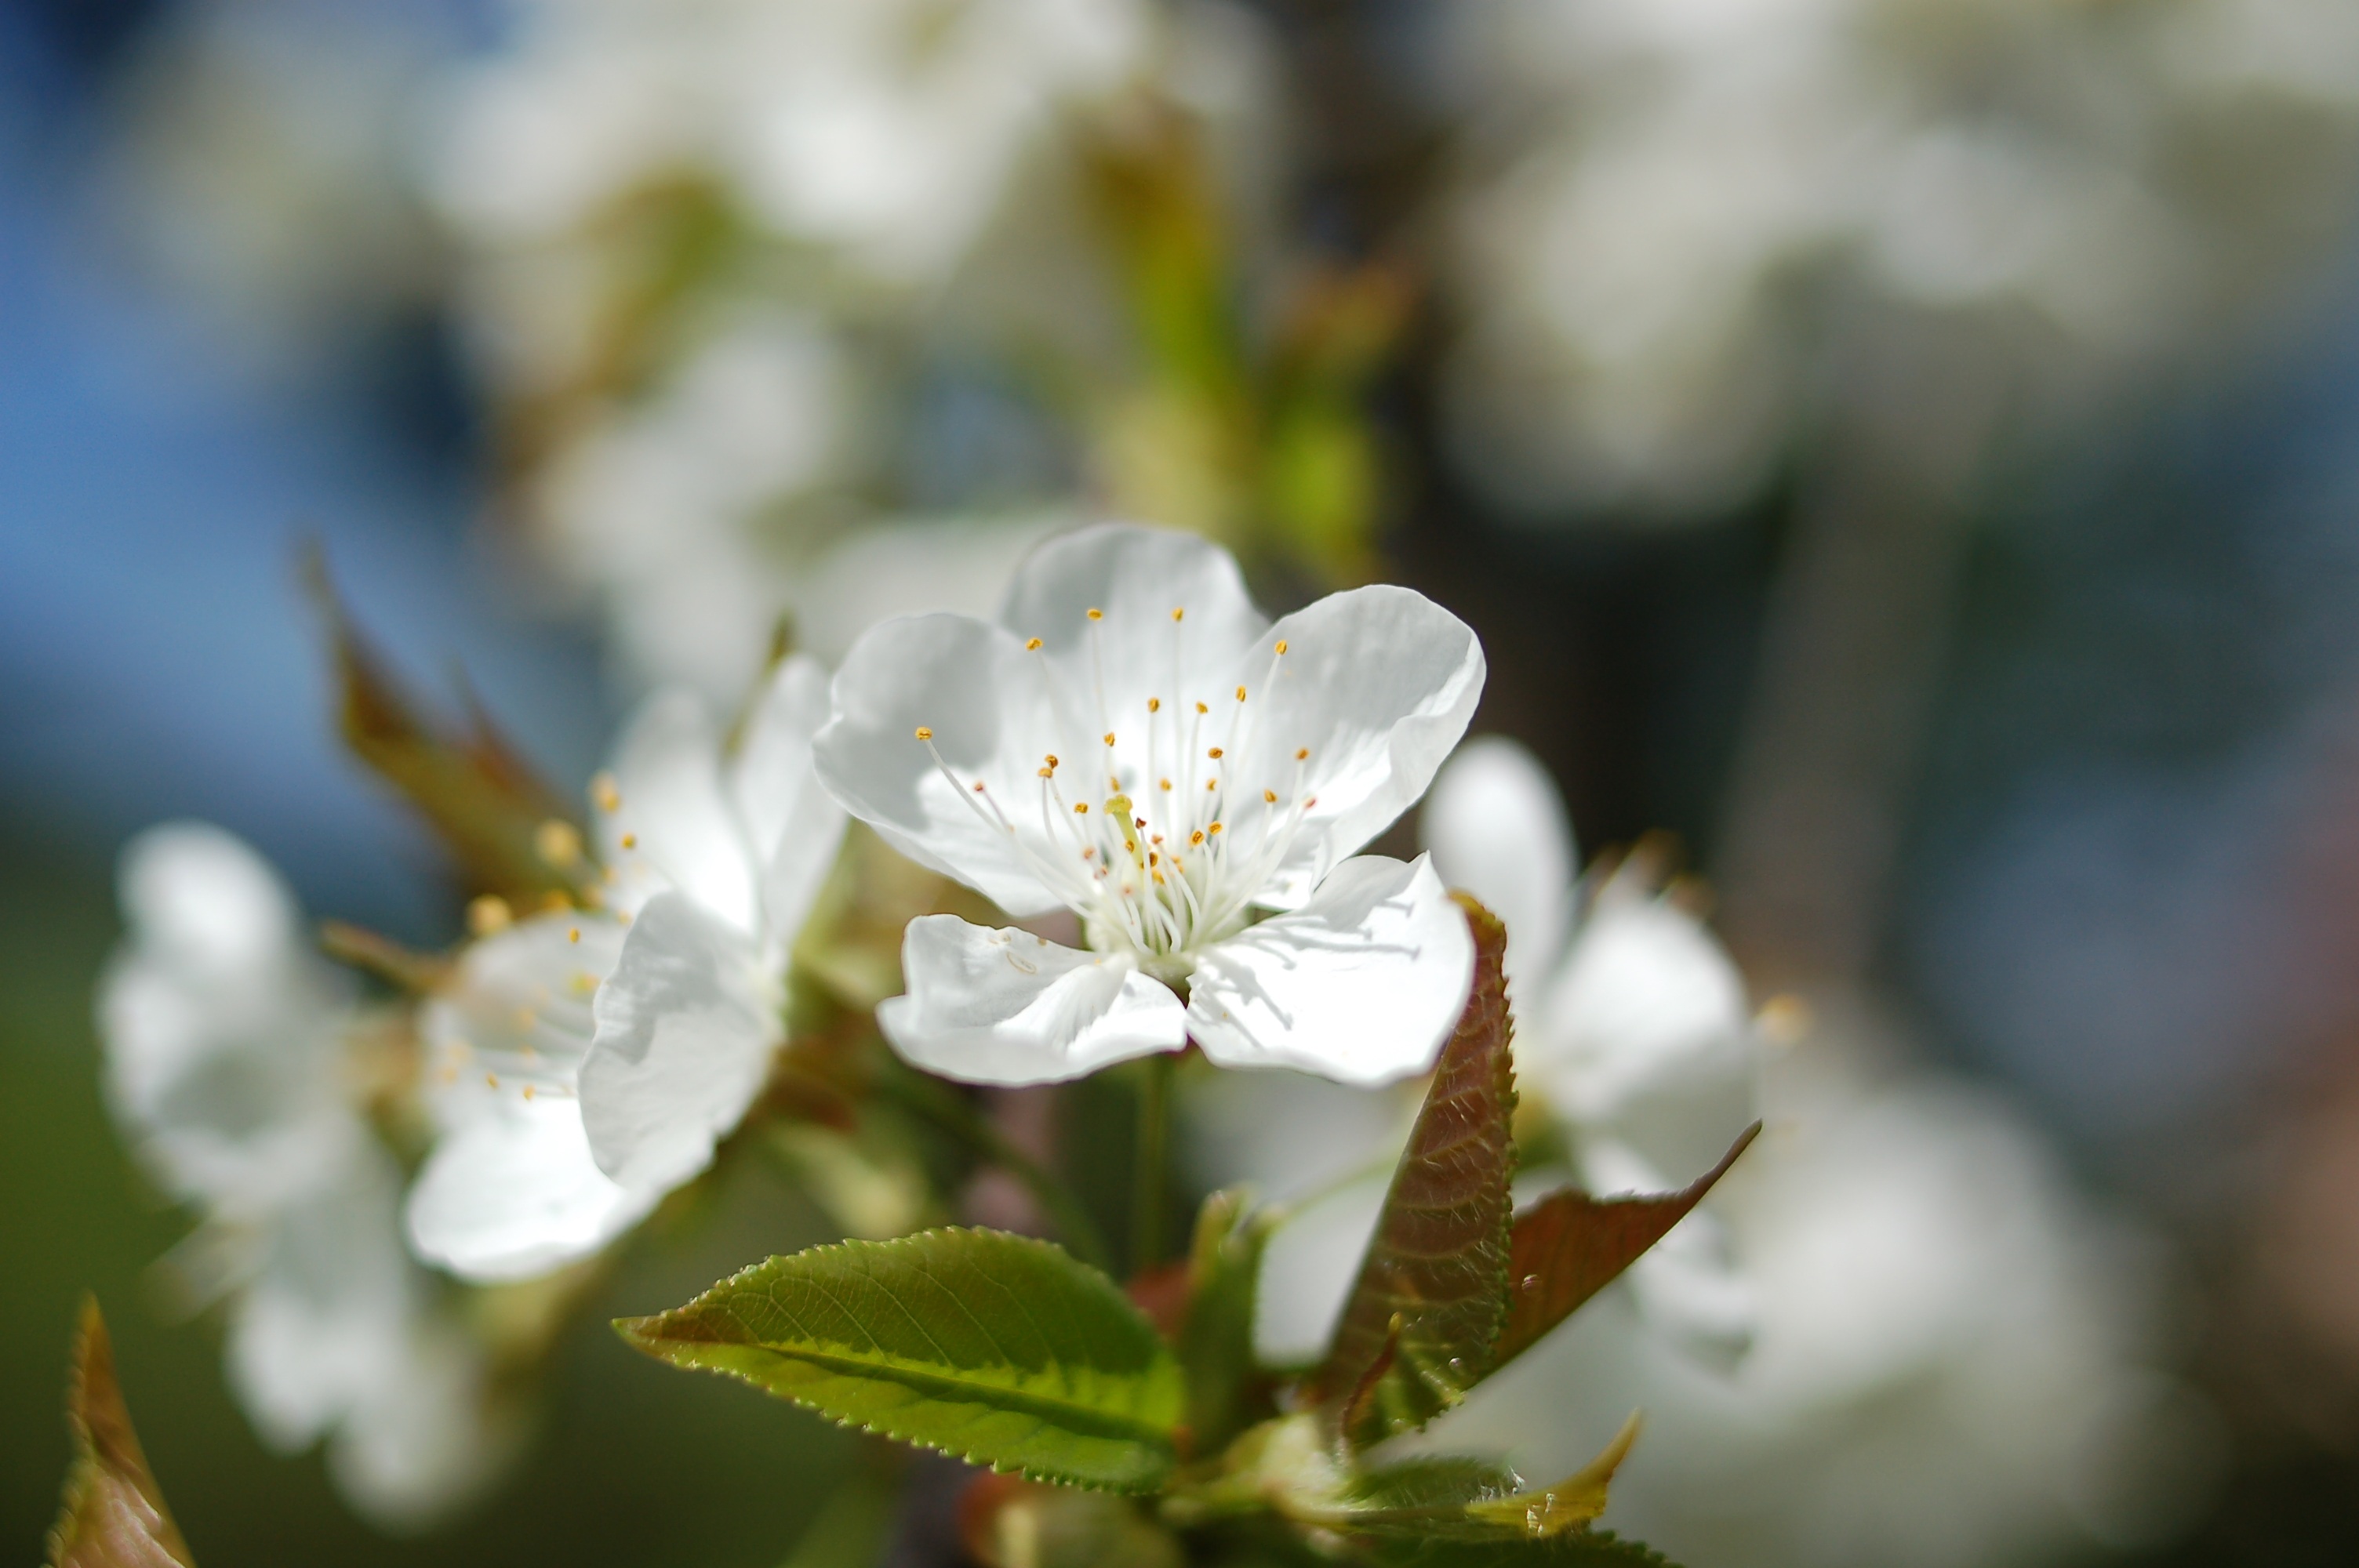
tree, nature, branch, blossom, plant, photography, sunlight, leaf, flower, petal, bloom, food, spring, produce, botany, garden, flora, cherry blossom, wildflower, flowers, close up, shrub, macro photography, flowering plant, rose family, woody plant, land plant